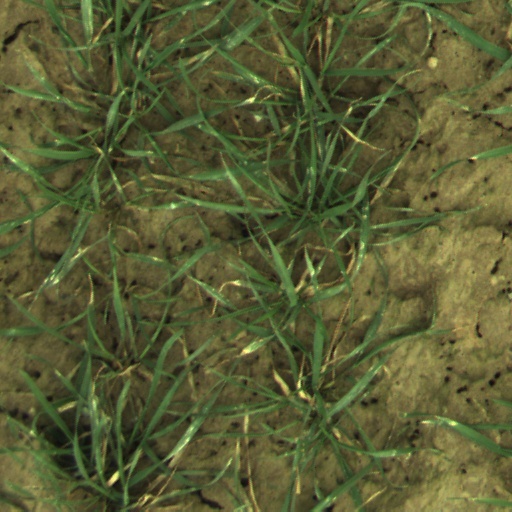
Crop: wheat